Swimming at the 2013 World Aquatics Championships – Men's 4 × 100 metre medley relay

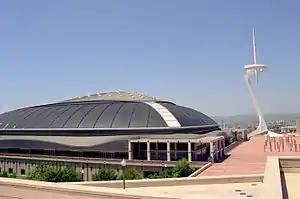
Barcelona Palau San Jordi

The men's 4 × 100 metre medley relay event in swimming at the 2013 World Aquatics Championships took place on 4 August at the Palau Sant Jordi in Barcelona, Spain.